Elton John

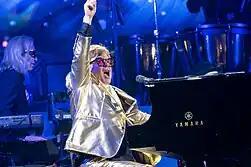
John performing "Rocket Man" during his Glastonbury Festival 2023 show

On 26 January 2017, it was announced that John would compose the score for the Broadway musical version of the novel "The Devil Wears Prada" and its film adaptation, with Kevin McCollum as producer and Paul Rudnick writing the lyrics and story. The timeline for the musical is yet to be announced. In June 2017, John appeared in the award-winning documentary "The American Epic Sessions", directed by Bernard MacMahon. In the film, he recorded live on the restored first electrical sound recording system from the 1920s. John composed and arranged a lyric by Taupin, "Two Fingers of Whiskey", written specially for the film, live on camera with the help of Burnett and Jack White. Danny Eccleston in "Mojo" pointed out that "in one of the series' most extraordinary moments, Elton John arrives toting a box-fresh lyric by Bernie Taupin and works it up in an instant, the song materializing in front of the viewers' eyes before John and Jack White go for the take. There's the magic right there." "Two Fingers of Whiskey" was released on 9 June 2017, on "".